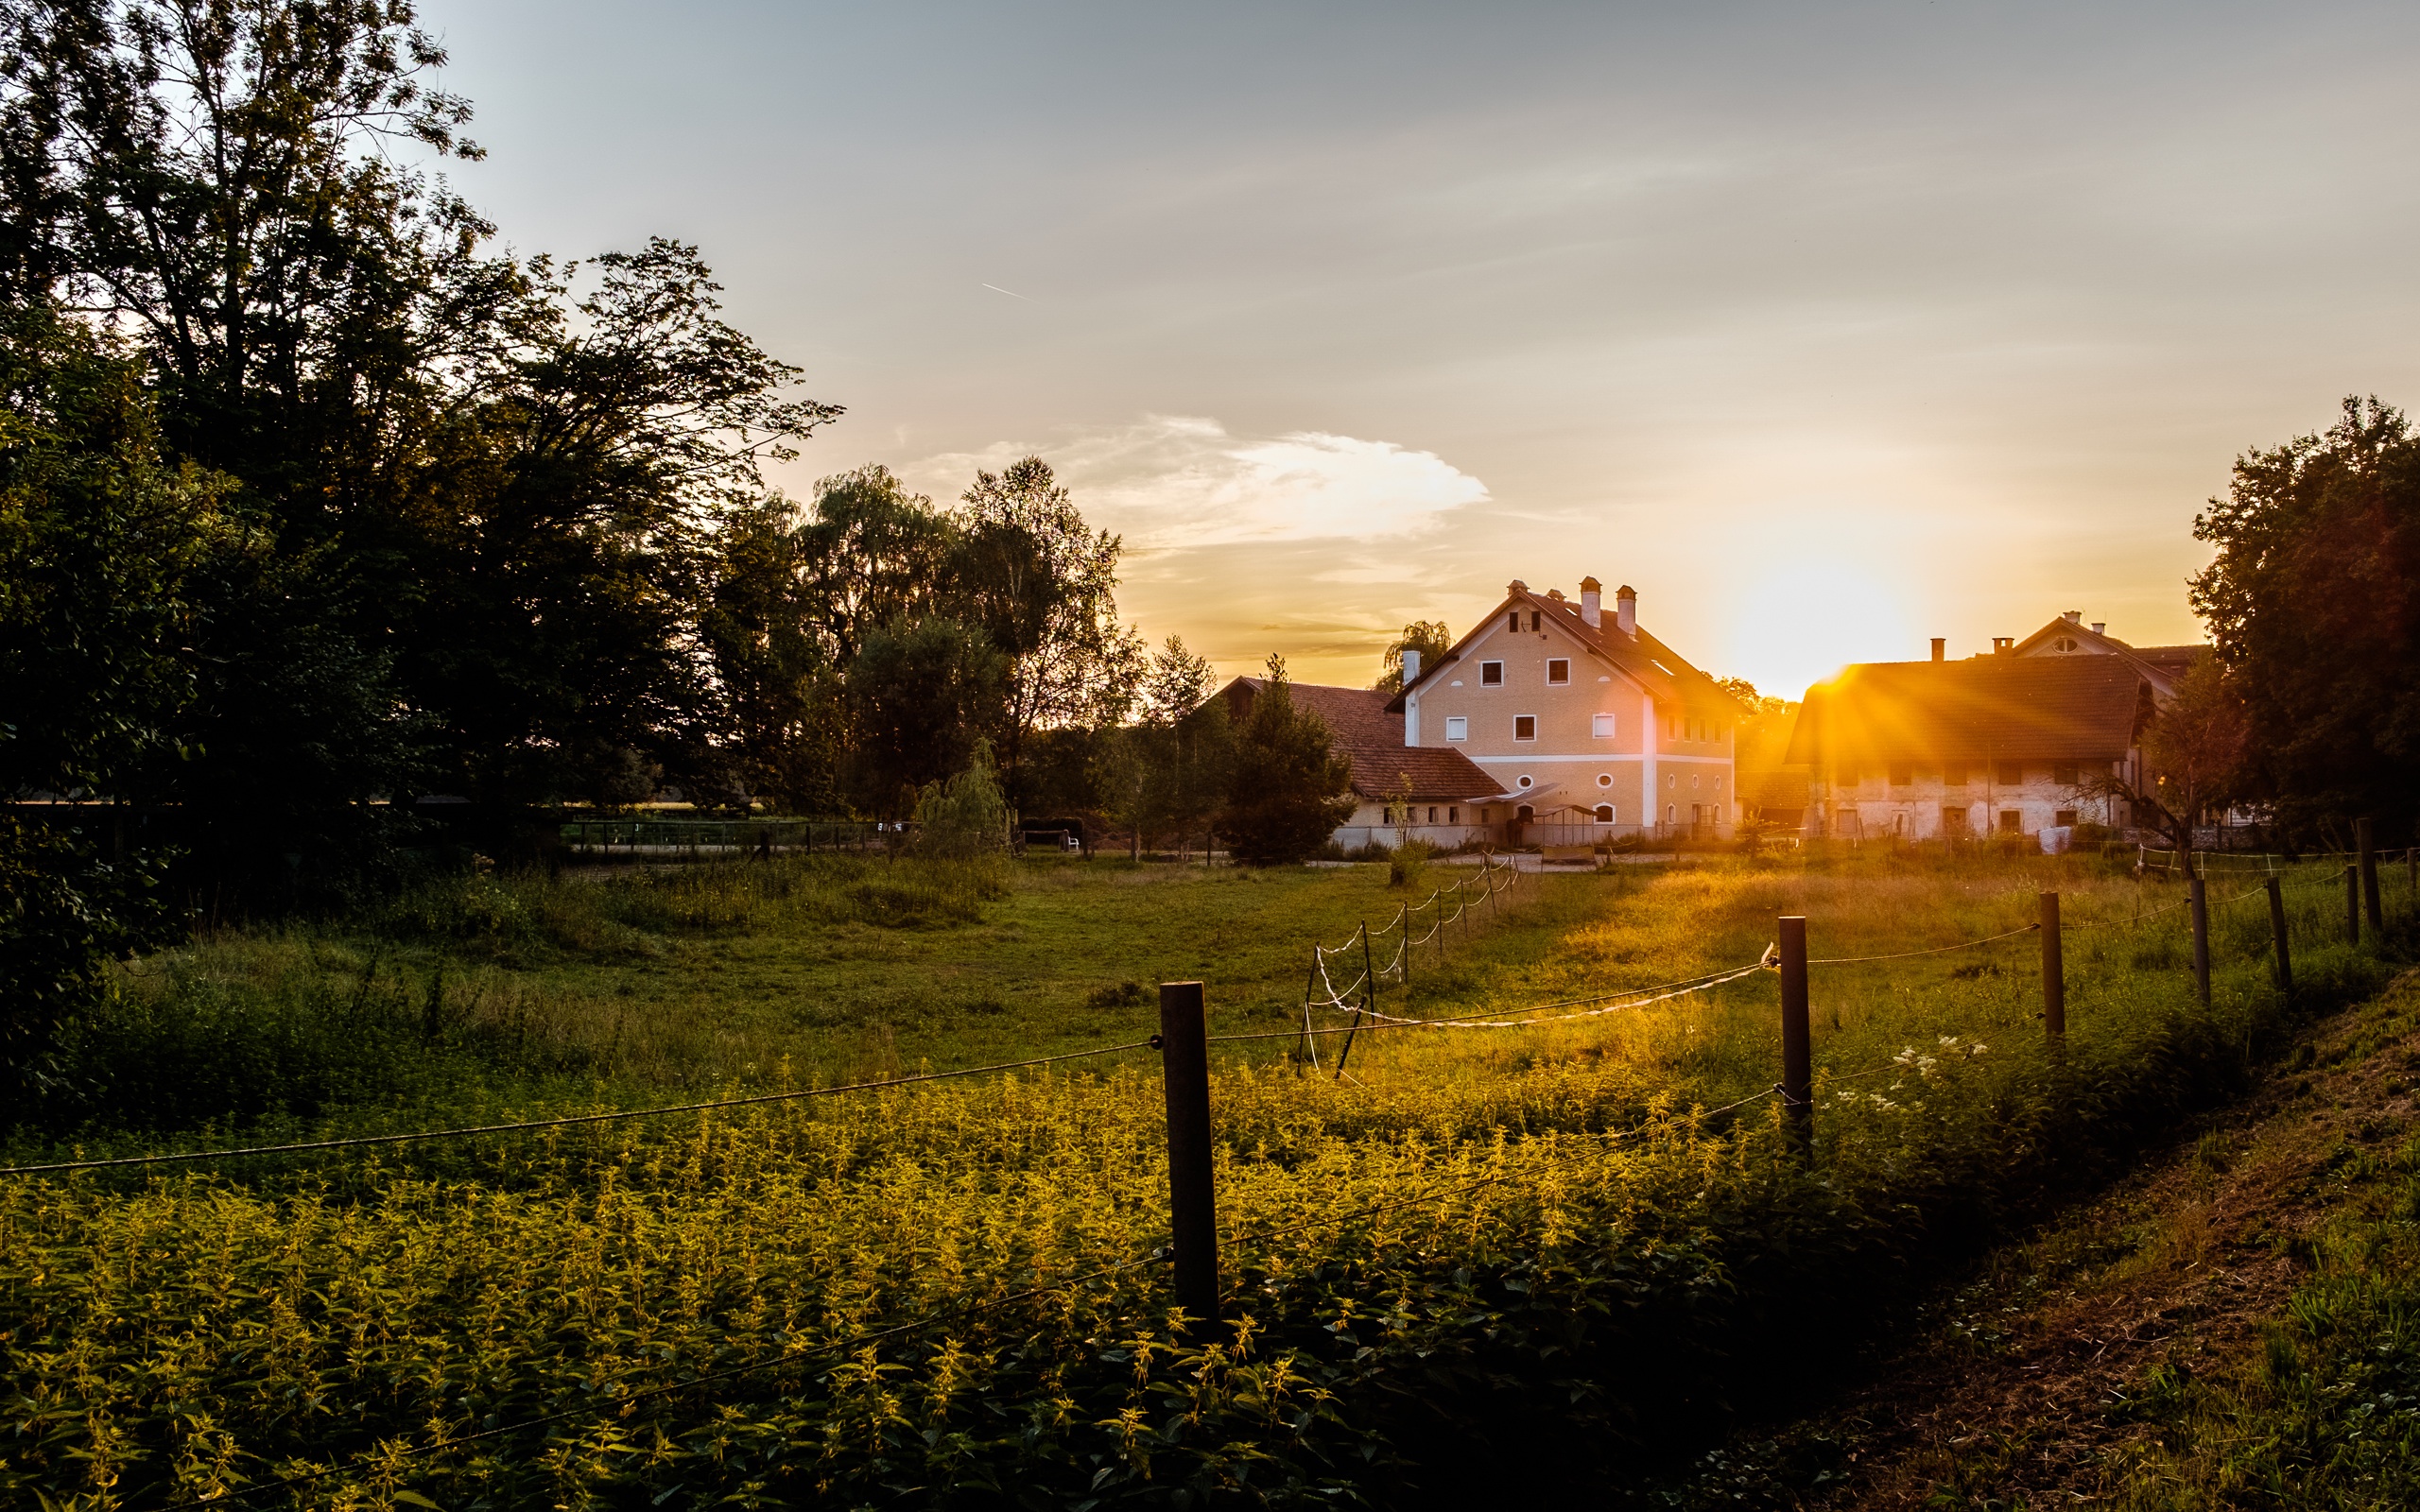
landscape, tree, nature, grass, horizon, wilderness, mountain, sky, sun, sunrise, sunset, field, meadow, sunlight, morning, leaf, hill, flower, dawn, dusk, evening, reflection, autumn, season, rural area, natural environment, atmospheric phenomenon, woody plant, computer wallpaper